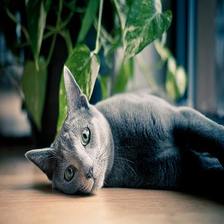
Species: cat
Breed: Russian Blue